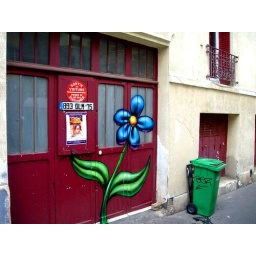
flower street art by nowart